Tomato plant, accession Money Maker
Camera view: bottom (45 deg); turntable rotation: 210 degrees
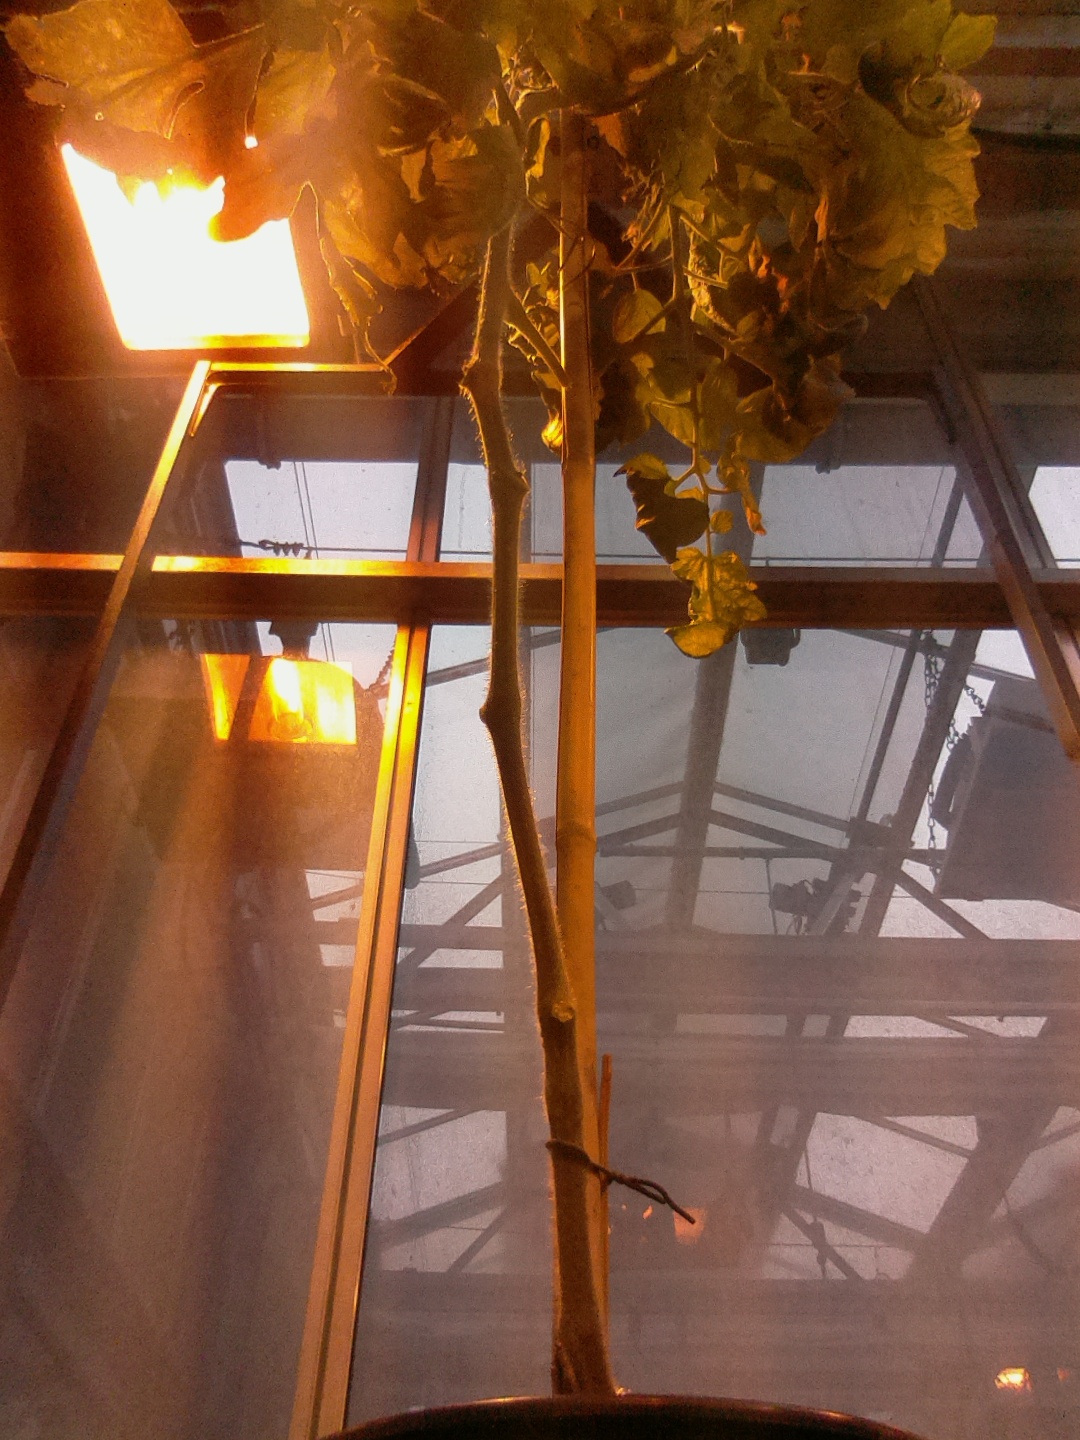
BBCH growth stage 73: 30%-40% of final fruit size